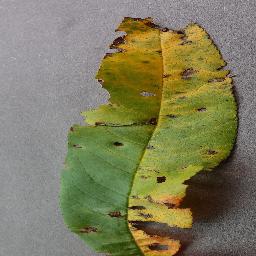
Label: Peach___Bacterial_spot